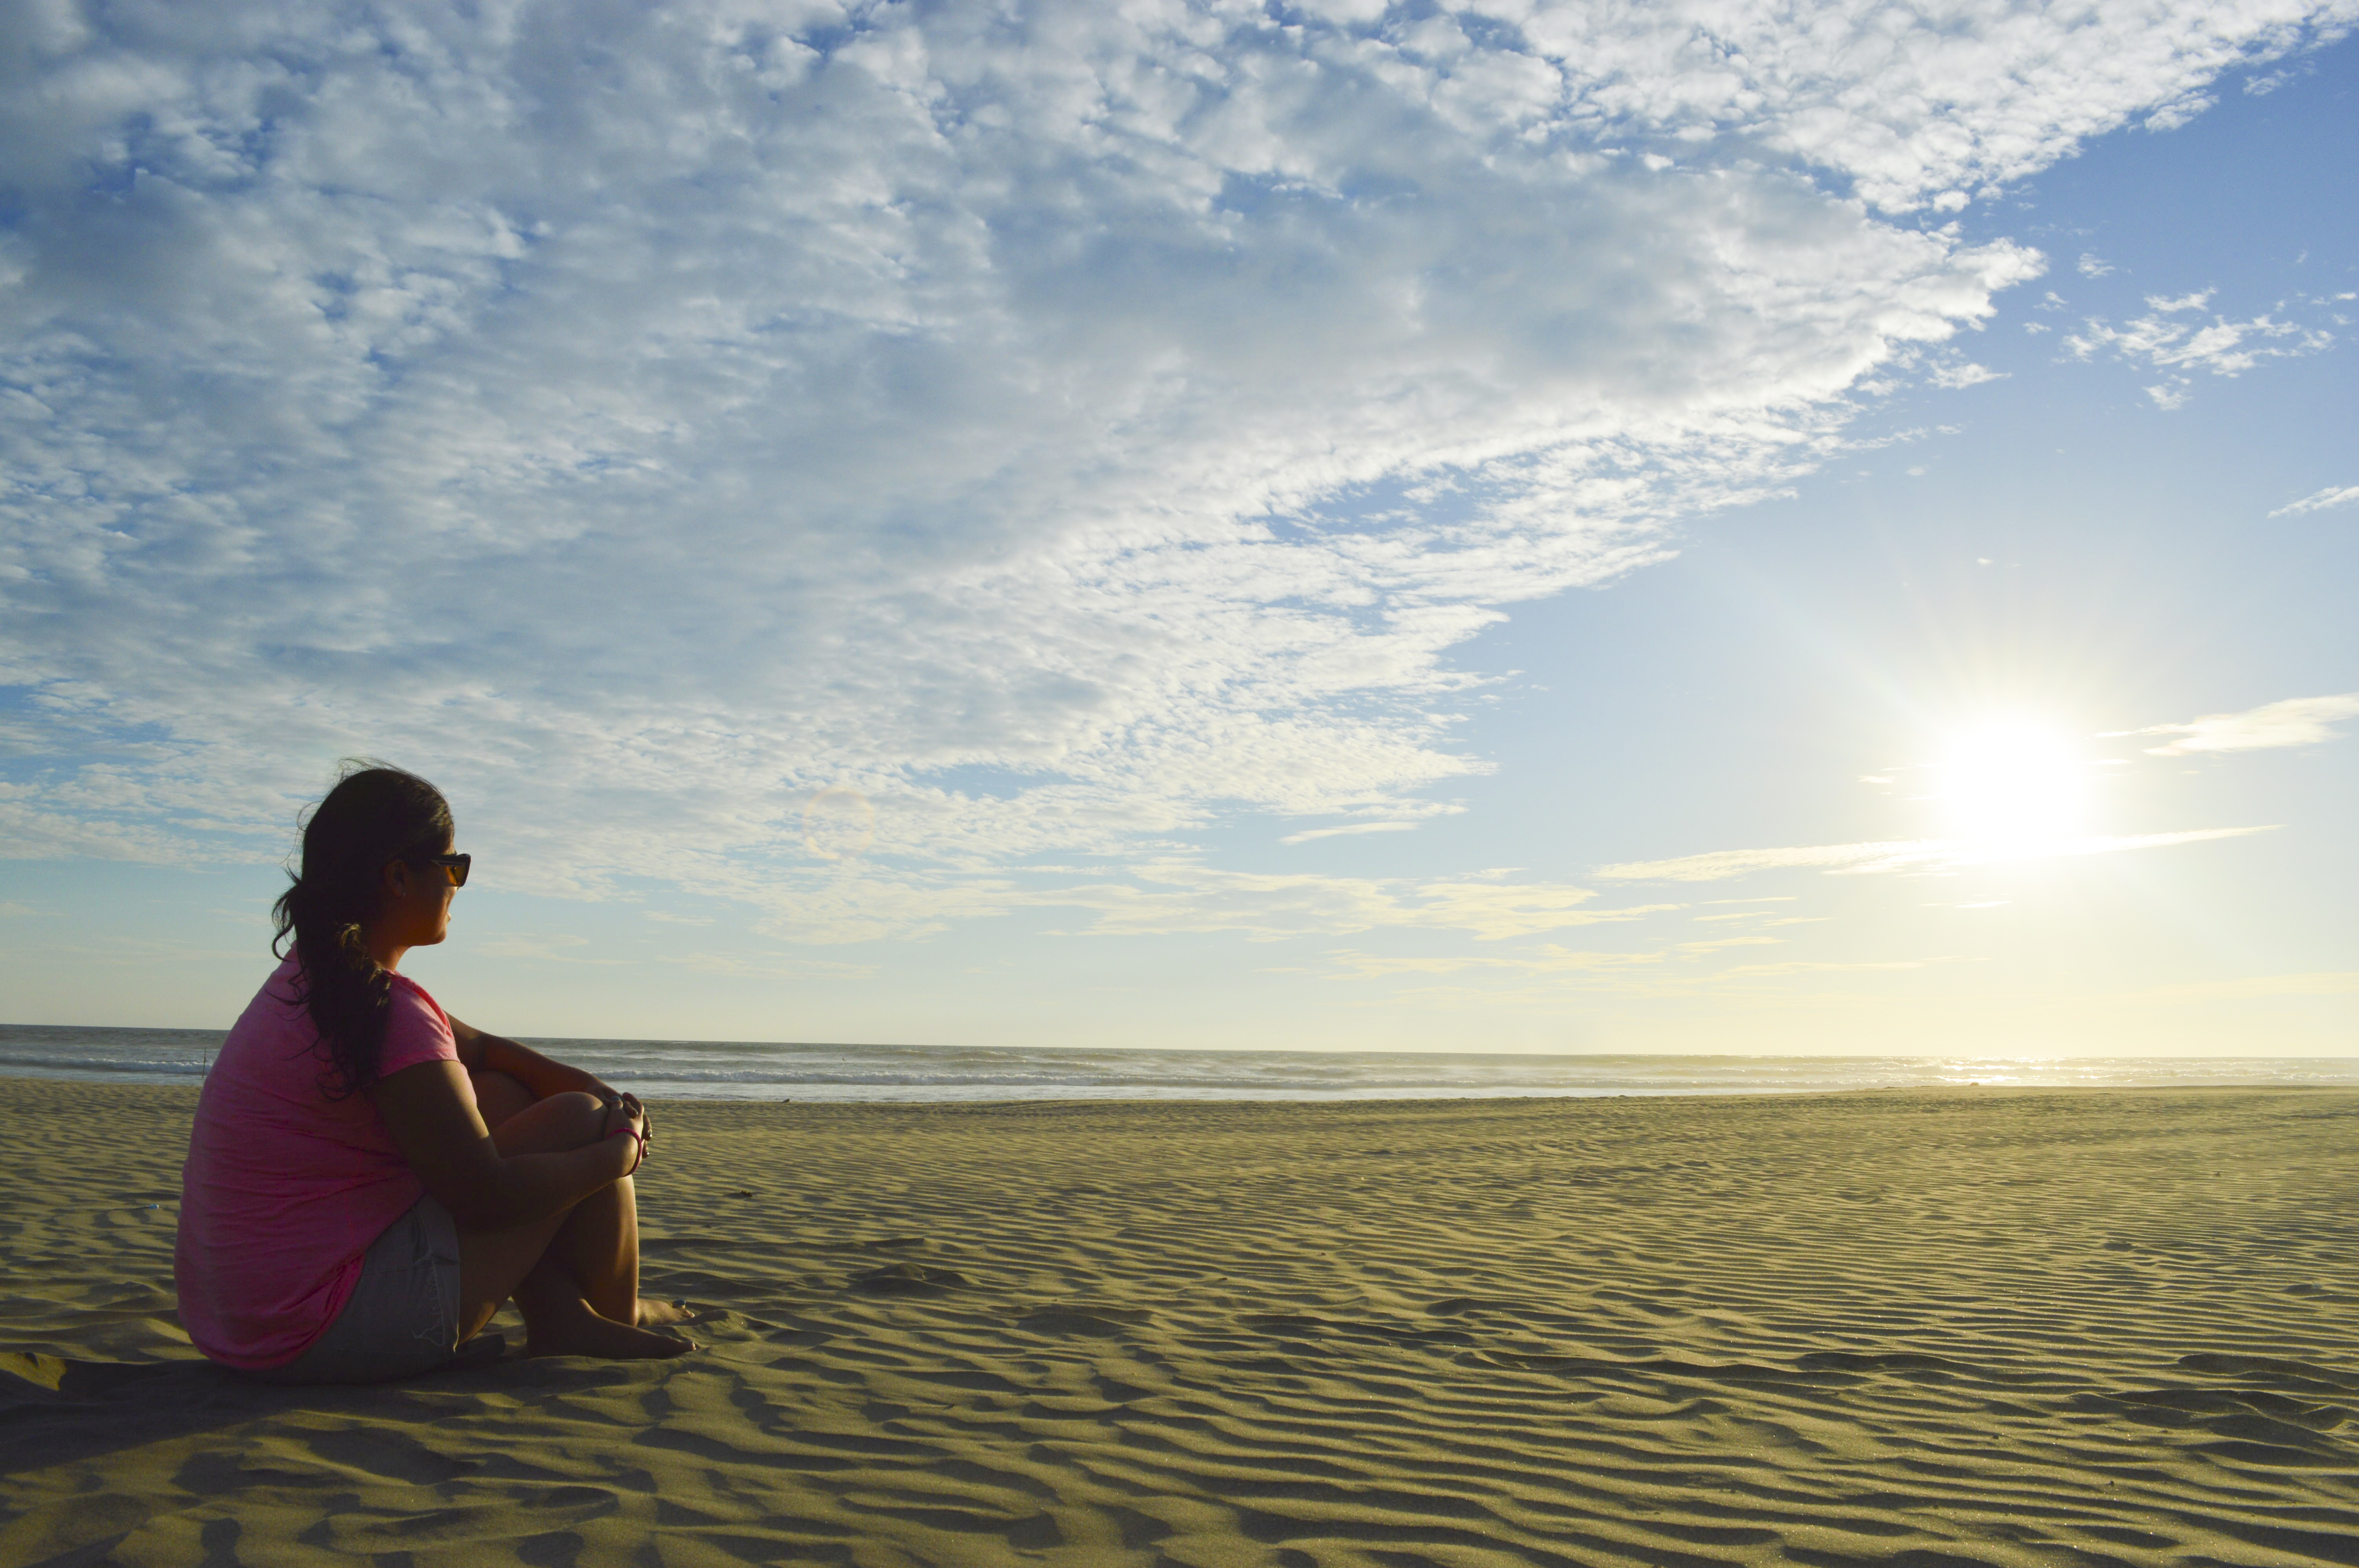
beach, landscape, sea, coast, nature, sand, ocean, horizon, cloud, architecture, sky, sun, sunset, sunlight, morning, shore, vacation, holiday, blue, tourism, sunny, mexico, memories, natural environment, sitdown, looktosun, sungod